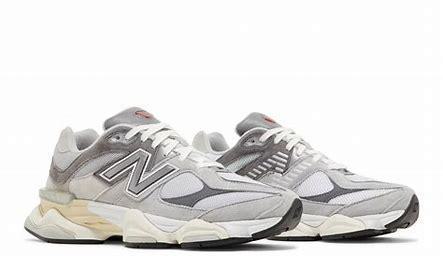
Brand: New
Model: Balance New Balance 9060